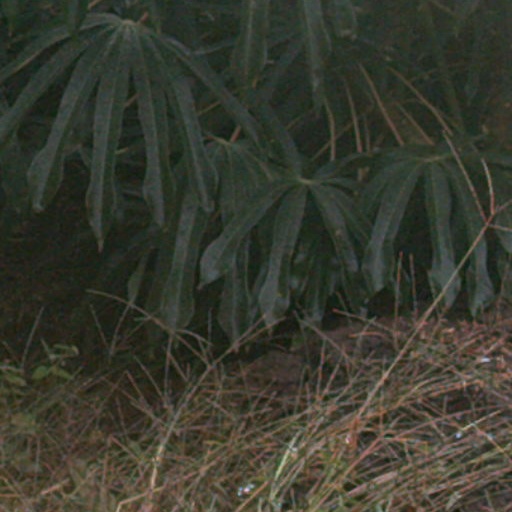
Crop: cassava